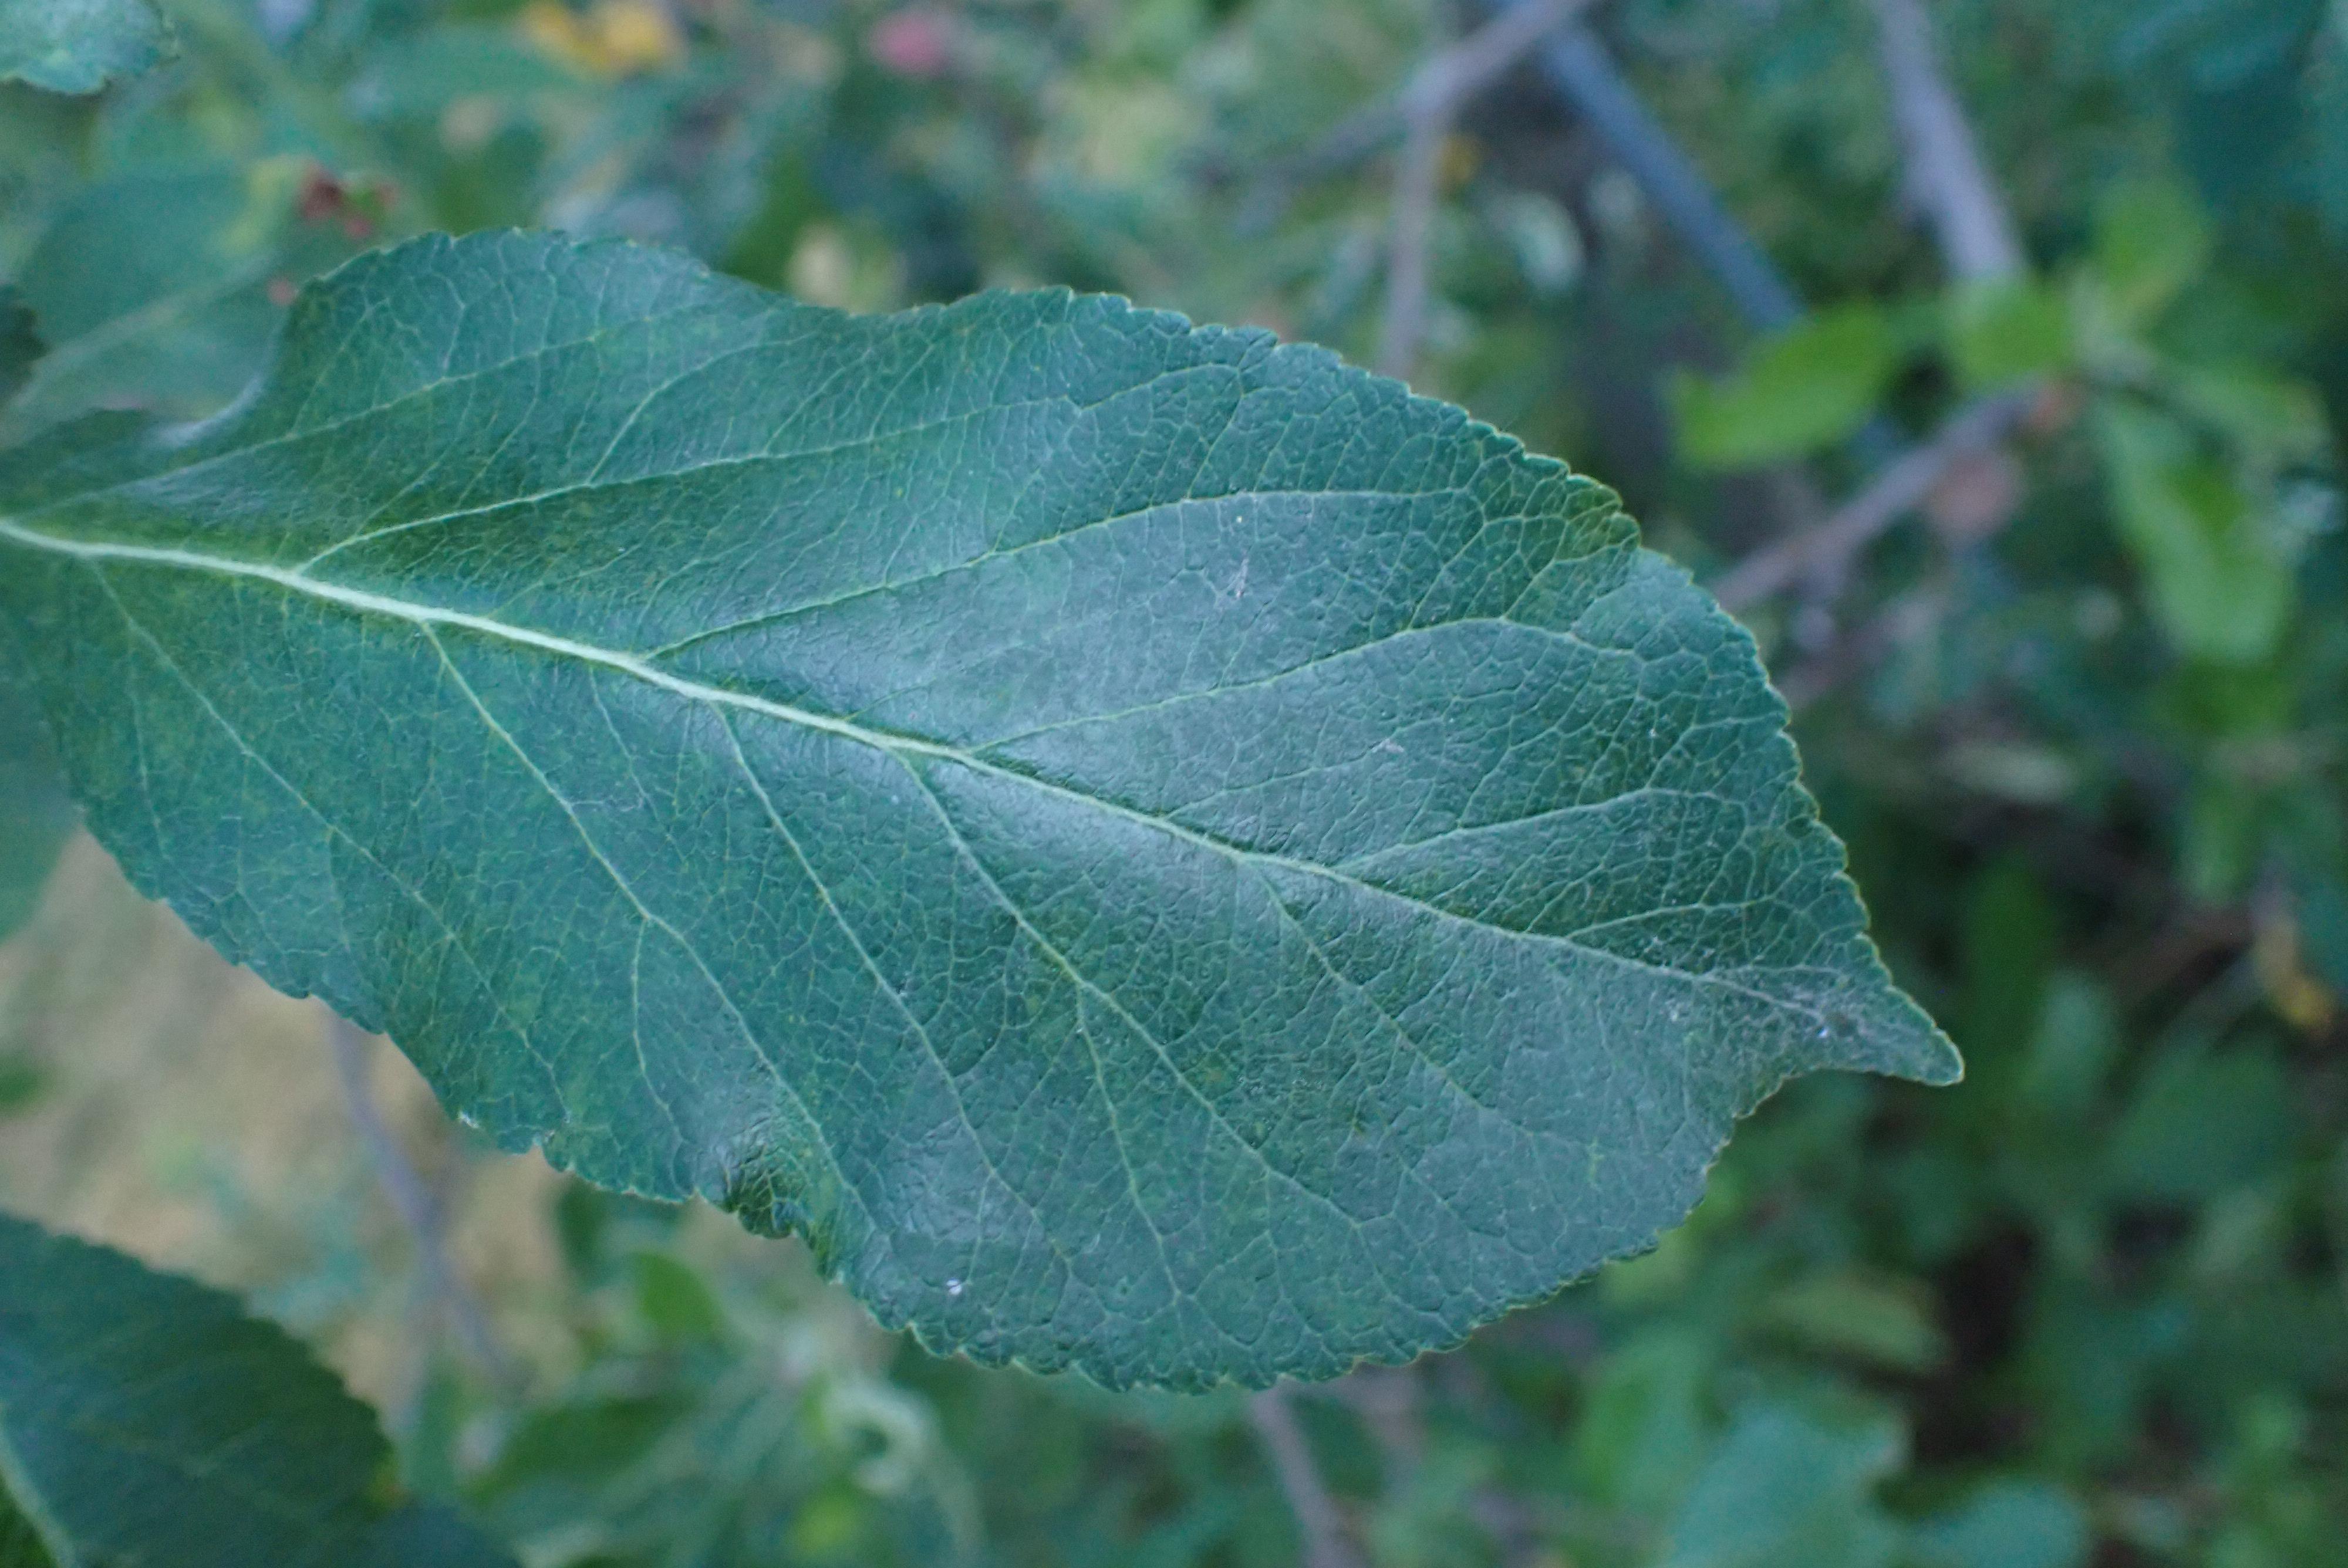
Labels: healthy